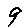
Label: 9